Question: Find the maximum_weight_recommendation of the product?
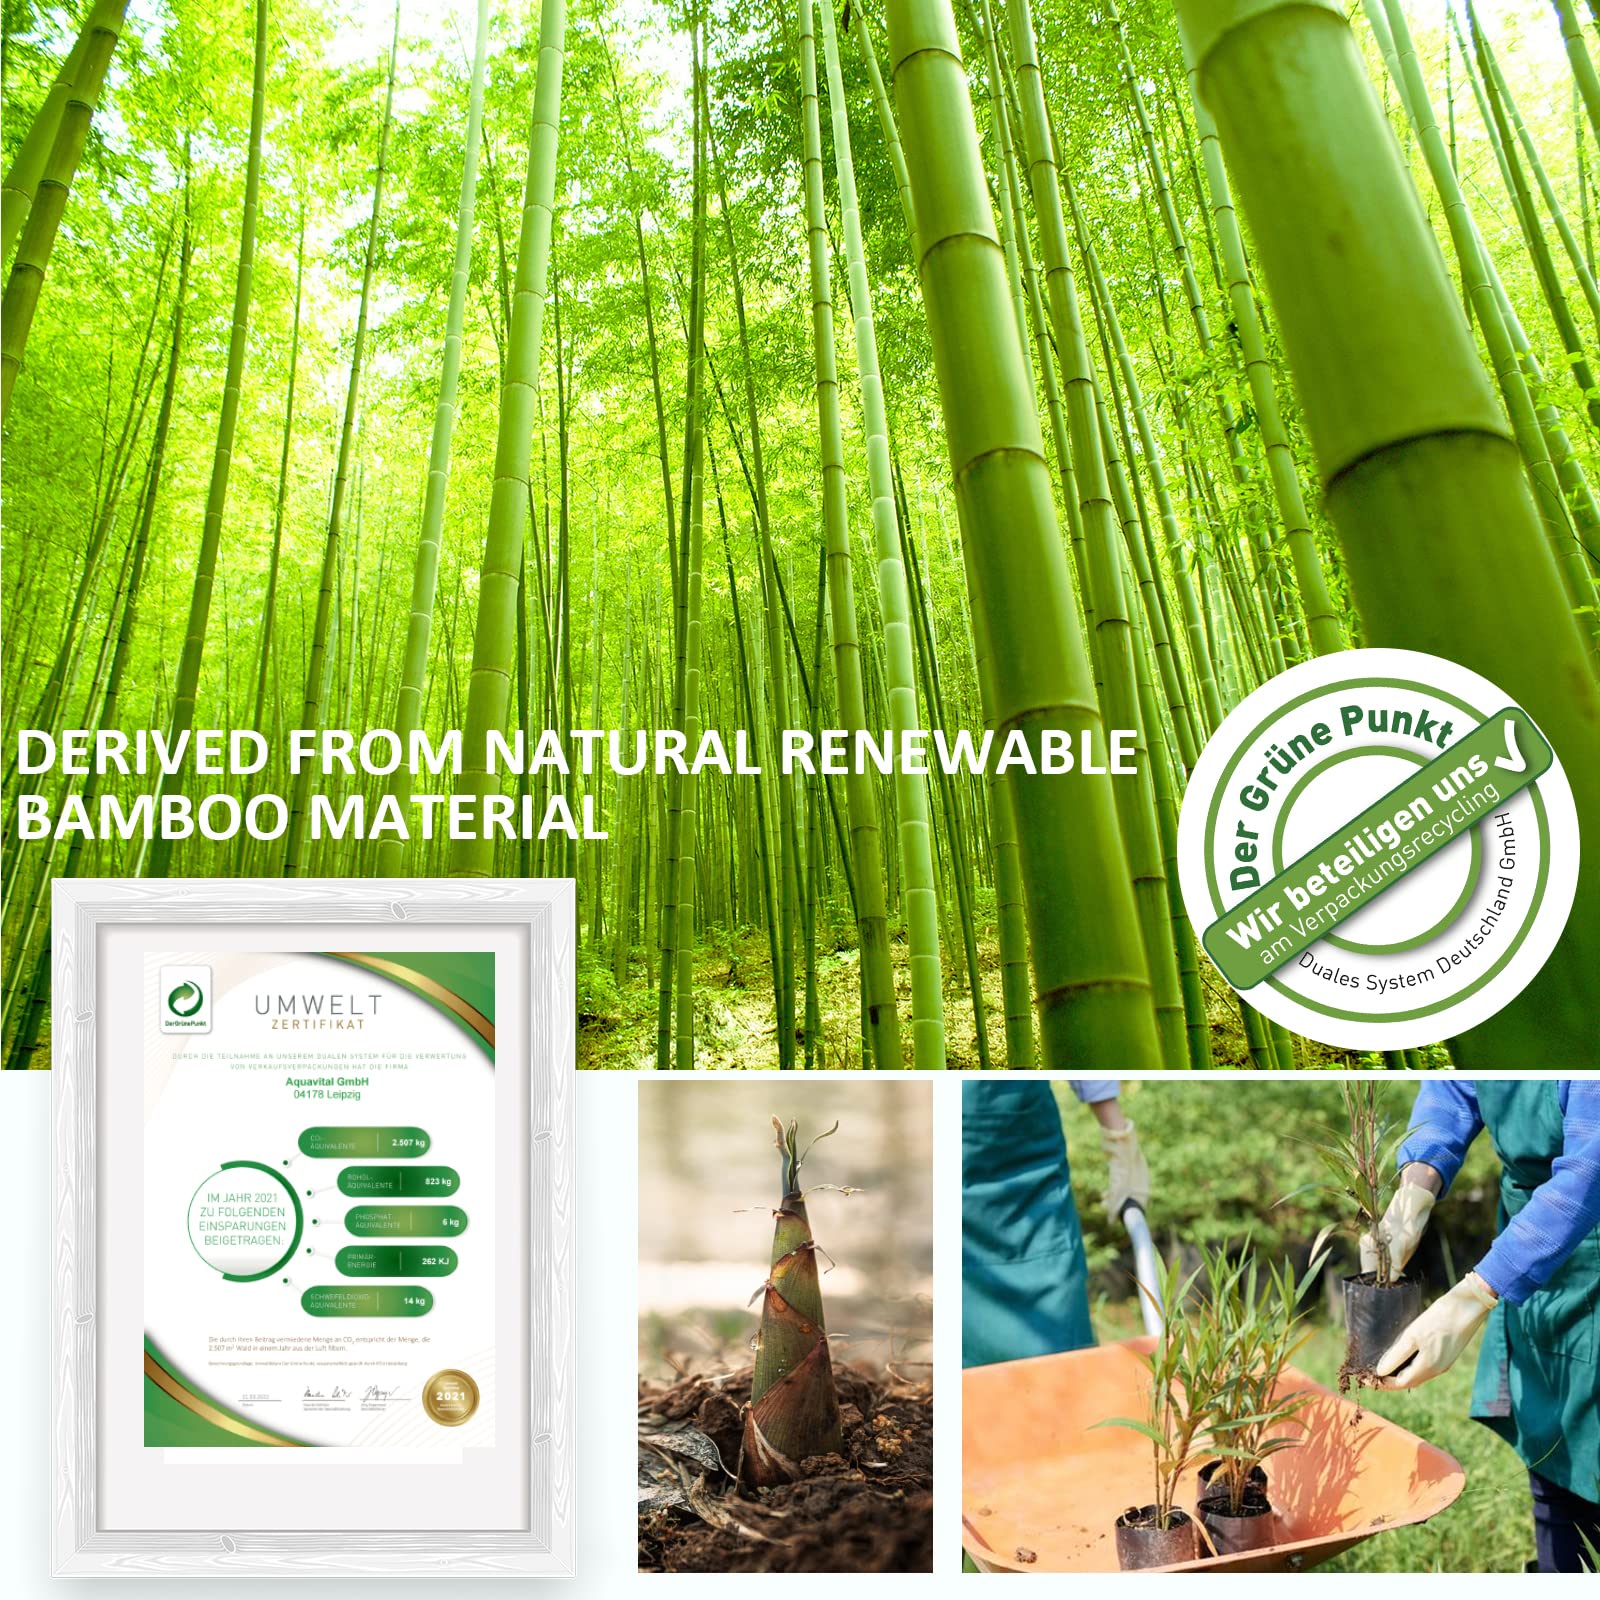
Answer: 14.0 kilogram